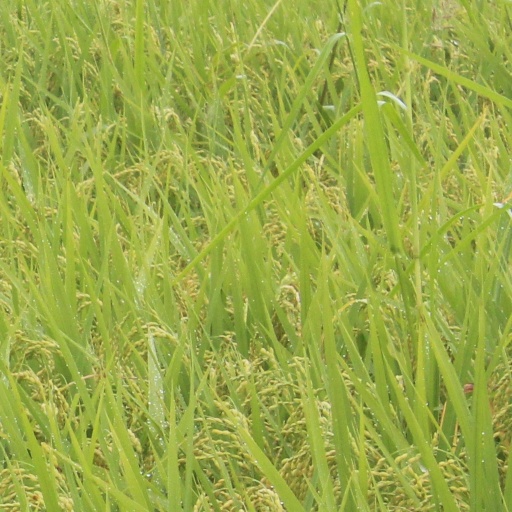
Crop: rice